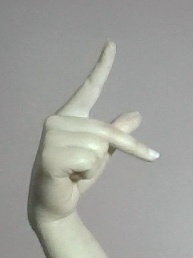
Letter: dha